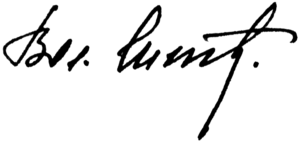
Volodymyr Mykhaylovytch Lytvyn, né le 9 avril 1956 à Sloboda-Romanivs'ka, est un homme politique ukrainien, président par deux fois de la Rada, le parlement monocaméral ukrainien, du 28 mai 2002 au 6 juillet 2006 puis du 9 décembre 2008 au 12 décembre 2012.